One pound (Irish coin)

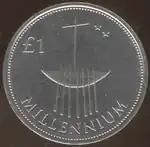
Broighter Boat

On 29 November 1999 a £1 coin was issued to commemorate the new millennium. The design on the reverse was based on the "Broighter Boat" in the National Museum of Ireland. Alan Ardiff and Garrett Stokes designed the coin.